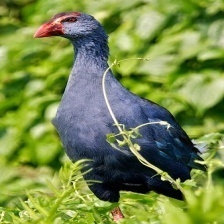
Species: PURPLE SWAMPHEN
Scientific name: PORPHYRIO PORPHYRIO
ImageNet parent category: european_gallinule